Ryan Airfield

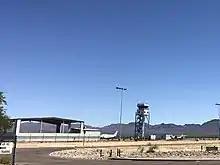
View of the tower and ramp at Ryan Airfield

Ryan Field covers an area of at an elevation of above mean sea level. It has three runways with asphalt surfaces: